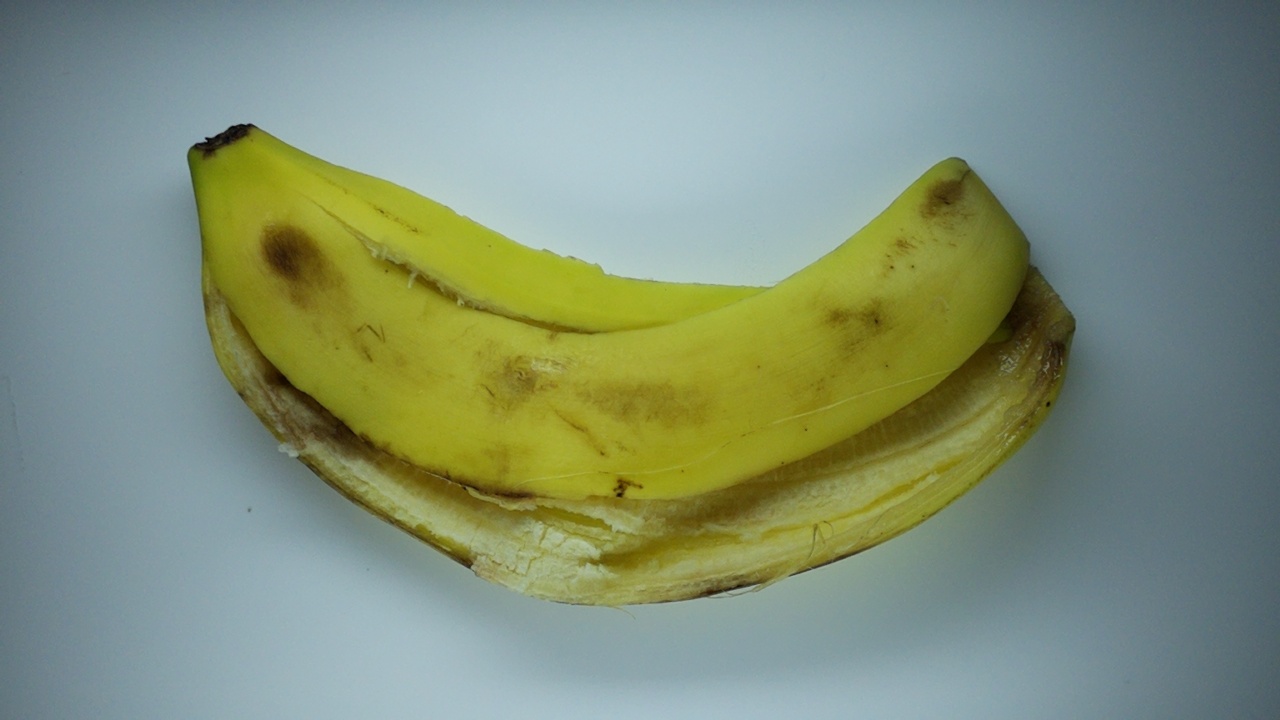
Label: trash